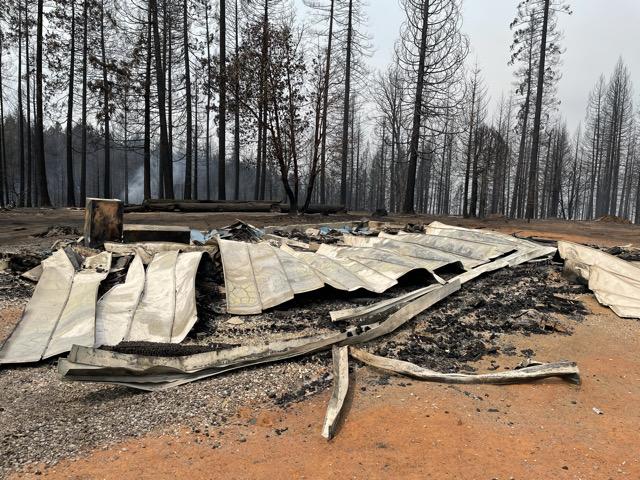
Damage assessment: destroyed